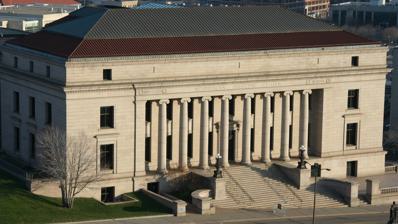
Building: Minnesota Judicial Center
Country: United States of America
Year built: 1917
United States historic place Minnesota Historical Society Building U.S. National Register of Historic Places The Minnesota Judicial Center seen from the roof of the State Capitol Show map of Minnesota Show map of the United States Interactive map showing the location of Minnesota Judicial Center Location 690 Cedar Street Saint Paul, Minnesota Coordinates 44°57′17″N 93°6′0″W / 44.95472°N 93.10000°W / 44.95472; -93.10000 Built 1915 Architect Clarence H. Johnston, Sr. NRHP reference No. 73000994 Added to NRHP March 20, 1973 The Minnesota Judicial Center , adjacent to the State Capitol , houses the state's Supreme Court and Court of Appeals , as well as the Workers' Compensation Court of Appeals and the state law library . Its address is 25 Rev. Dr. Martin Luther King, Jr., Blvd., Saint Paul , Minnesota , United States. The building was constructed on the former site of the Mechanic Arts High School , which was demolished in 1914 for further development of the state capitol. It is listed on the National Register of Historic Places as the Minnesota Historical Society Building , as it was built for that institution. In 1992, the society moved to a new building nearby, the Minnesota History Center . The neoclassical front of the building has eight two-story Ionic columns of granite. Above them are Roman numerals representing the establishment of the Minnesota Historical Society in 1849 and the year the building was completed, 1917. It was dedicated on May 11, 1918, the sixtieth anniversary of statehood. See also Architecture portal Minnesota portal National Register of Historic Places portal National Register of Historic Places listings in Ramsey County, Minnesota References